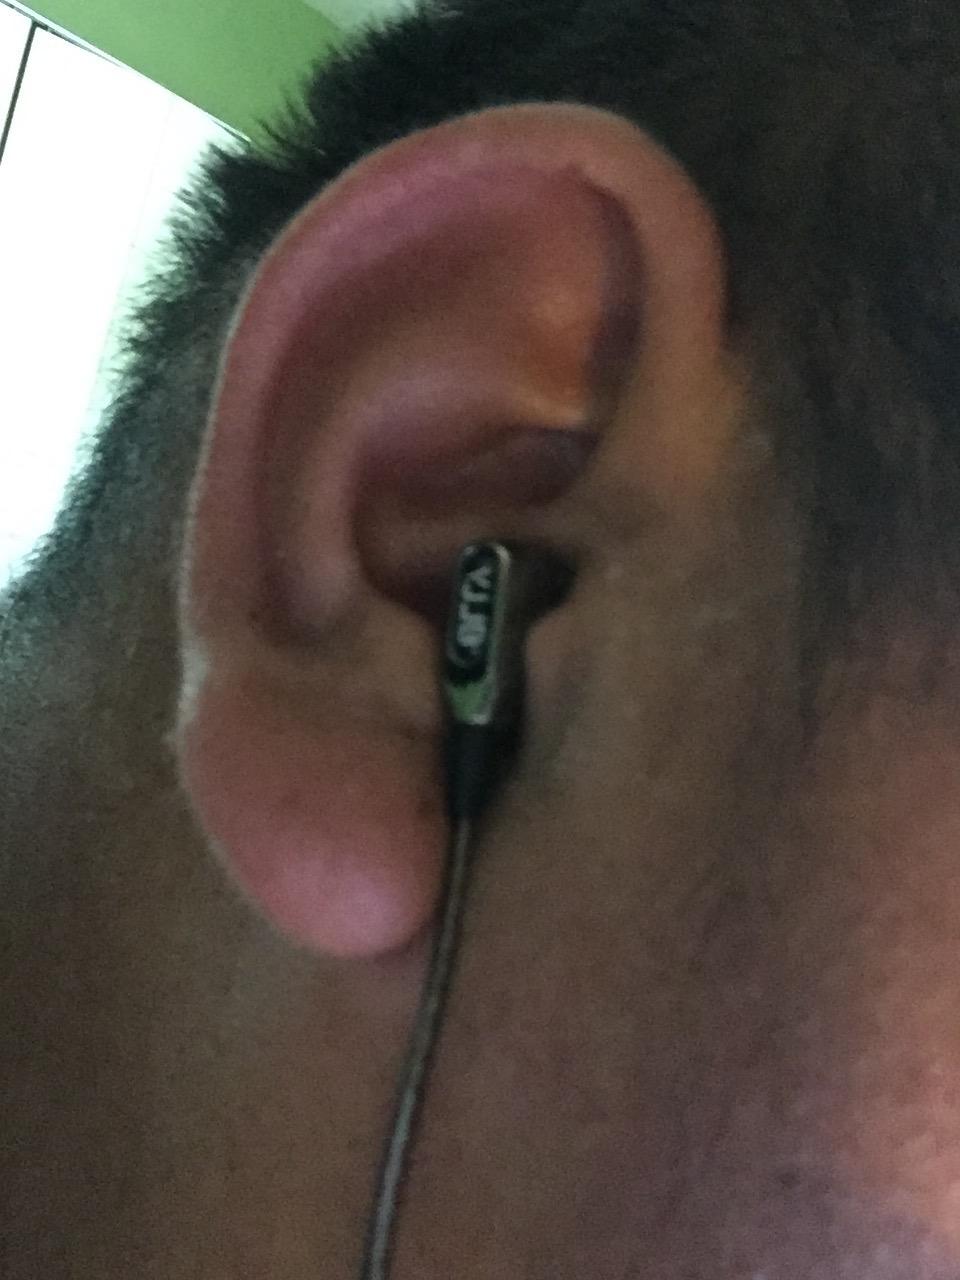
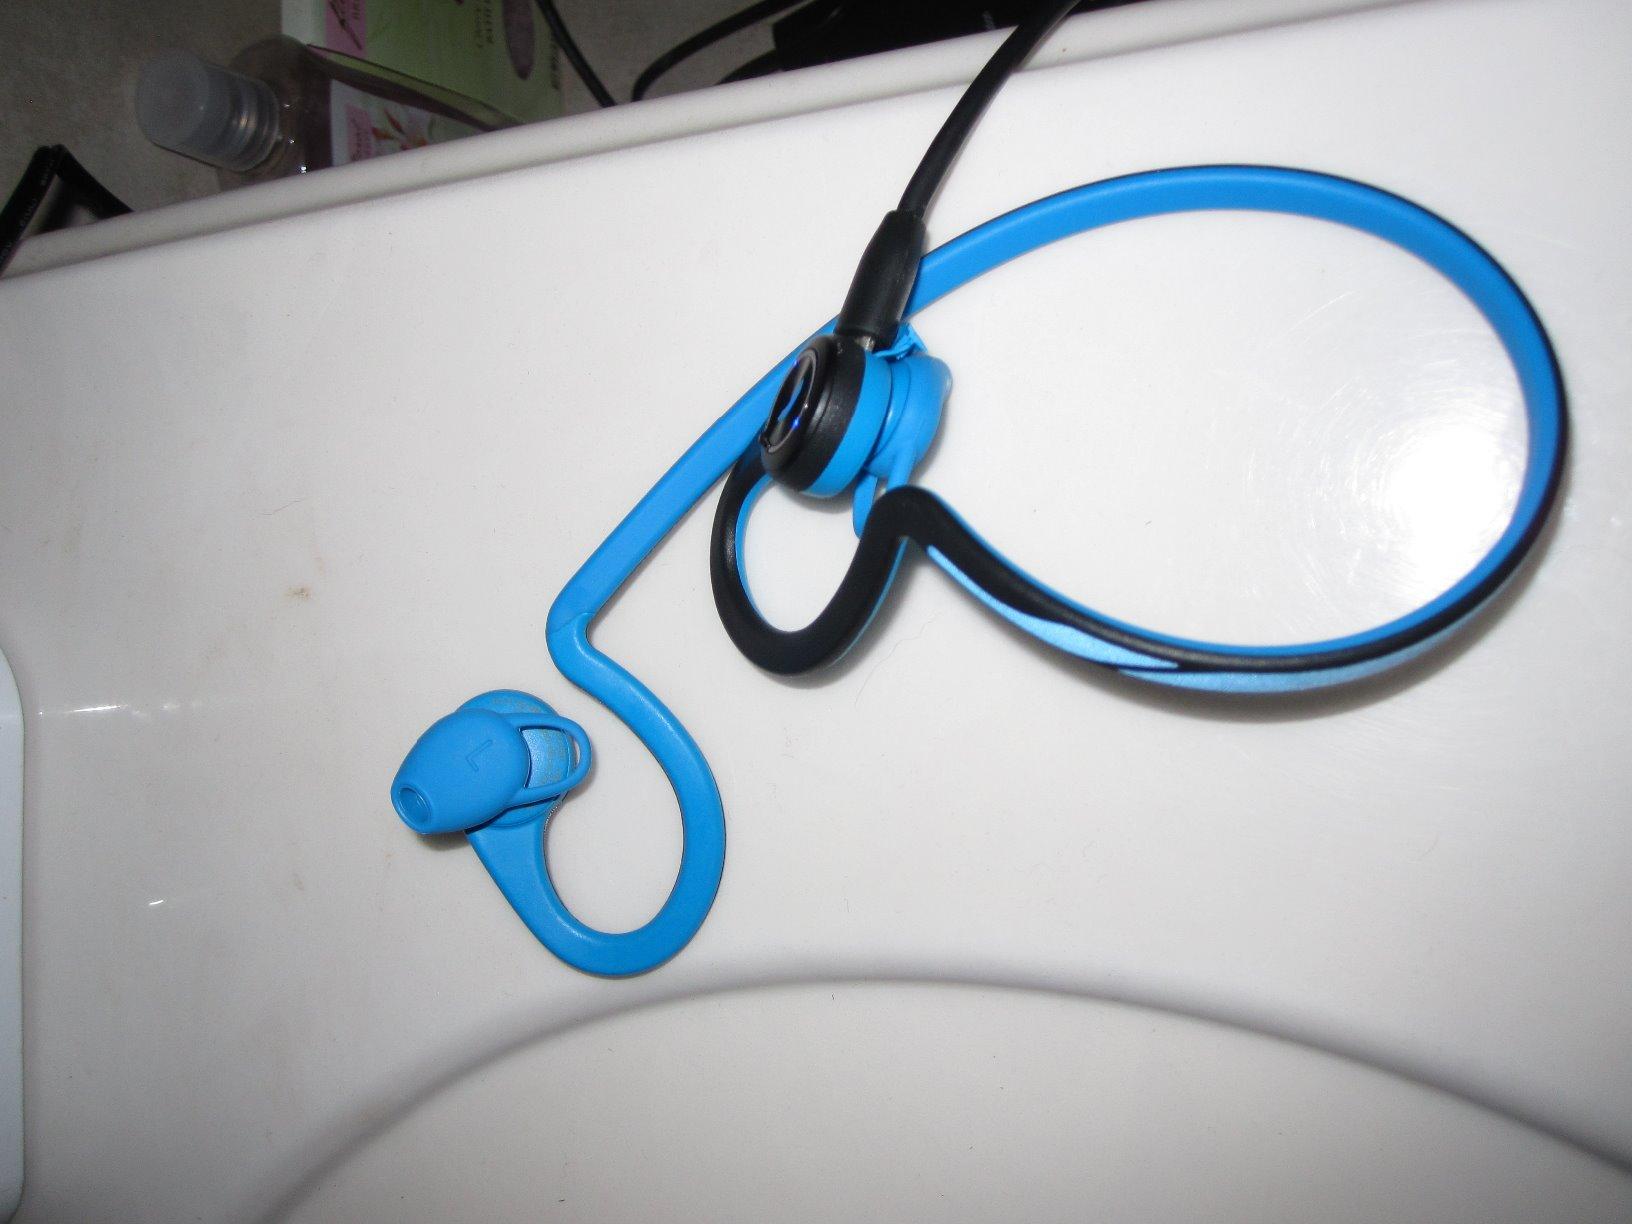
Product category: headphones
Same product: no